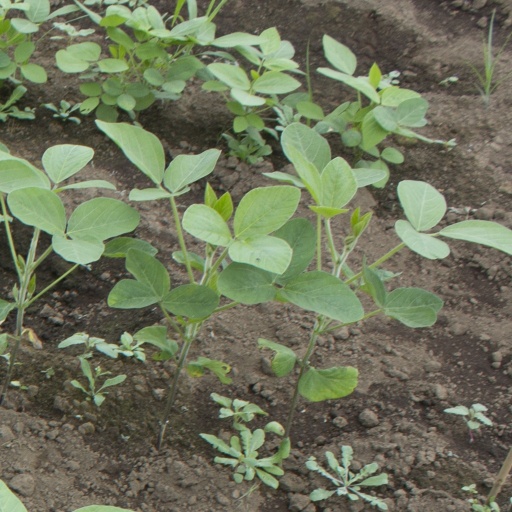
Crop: soybean